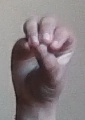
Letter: ha